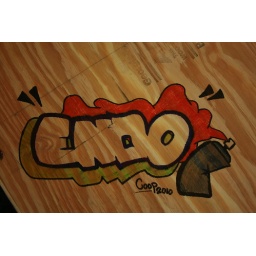
table at the library in Washington, Ill